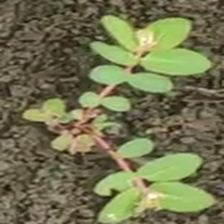
Weed species: Choti_dudhi_(Euphorbia_hirta)